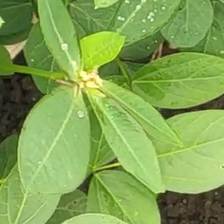
Weed species: Moti_dudhi(Euphorbia_geneculata_L)